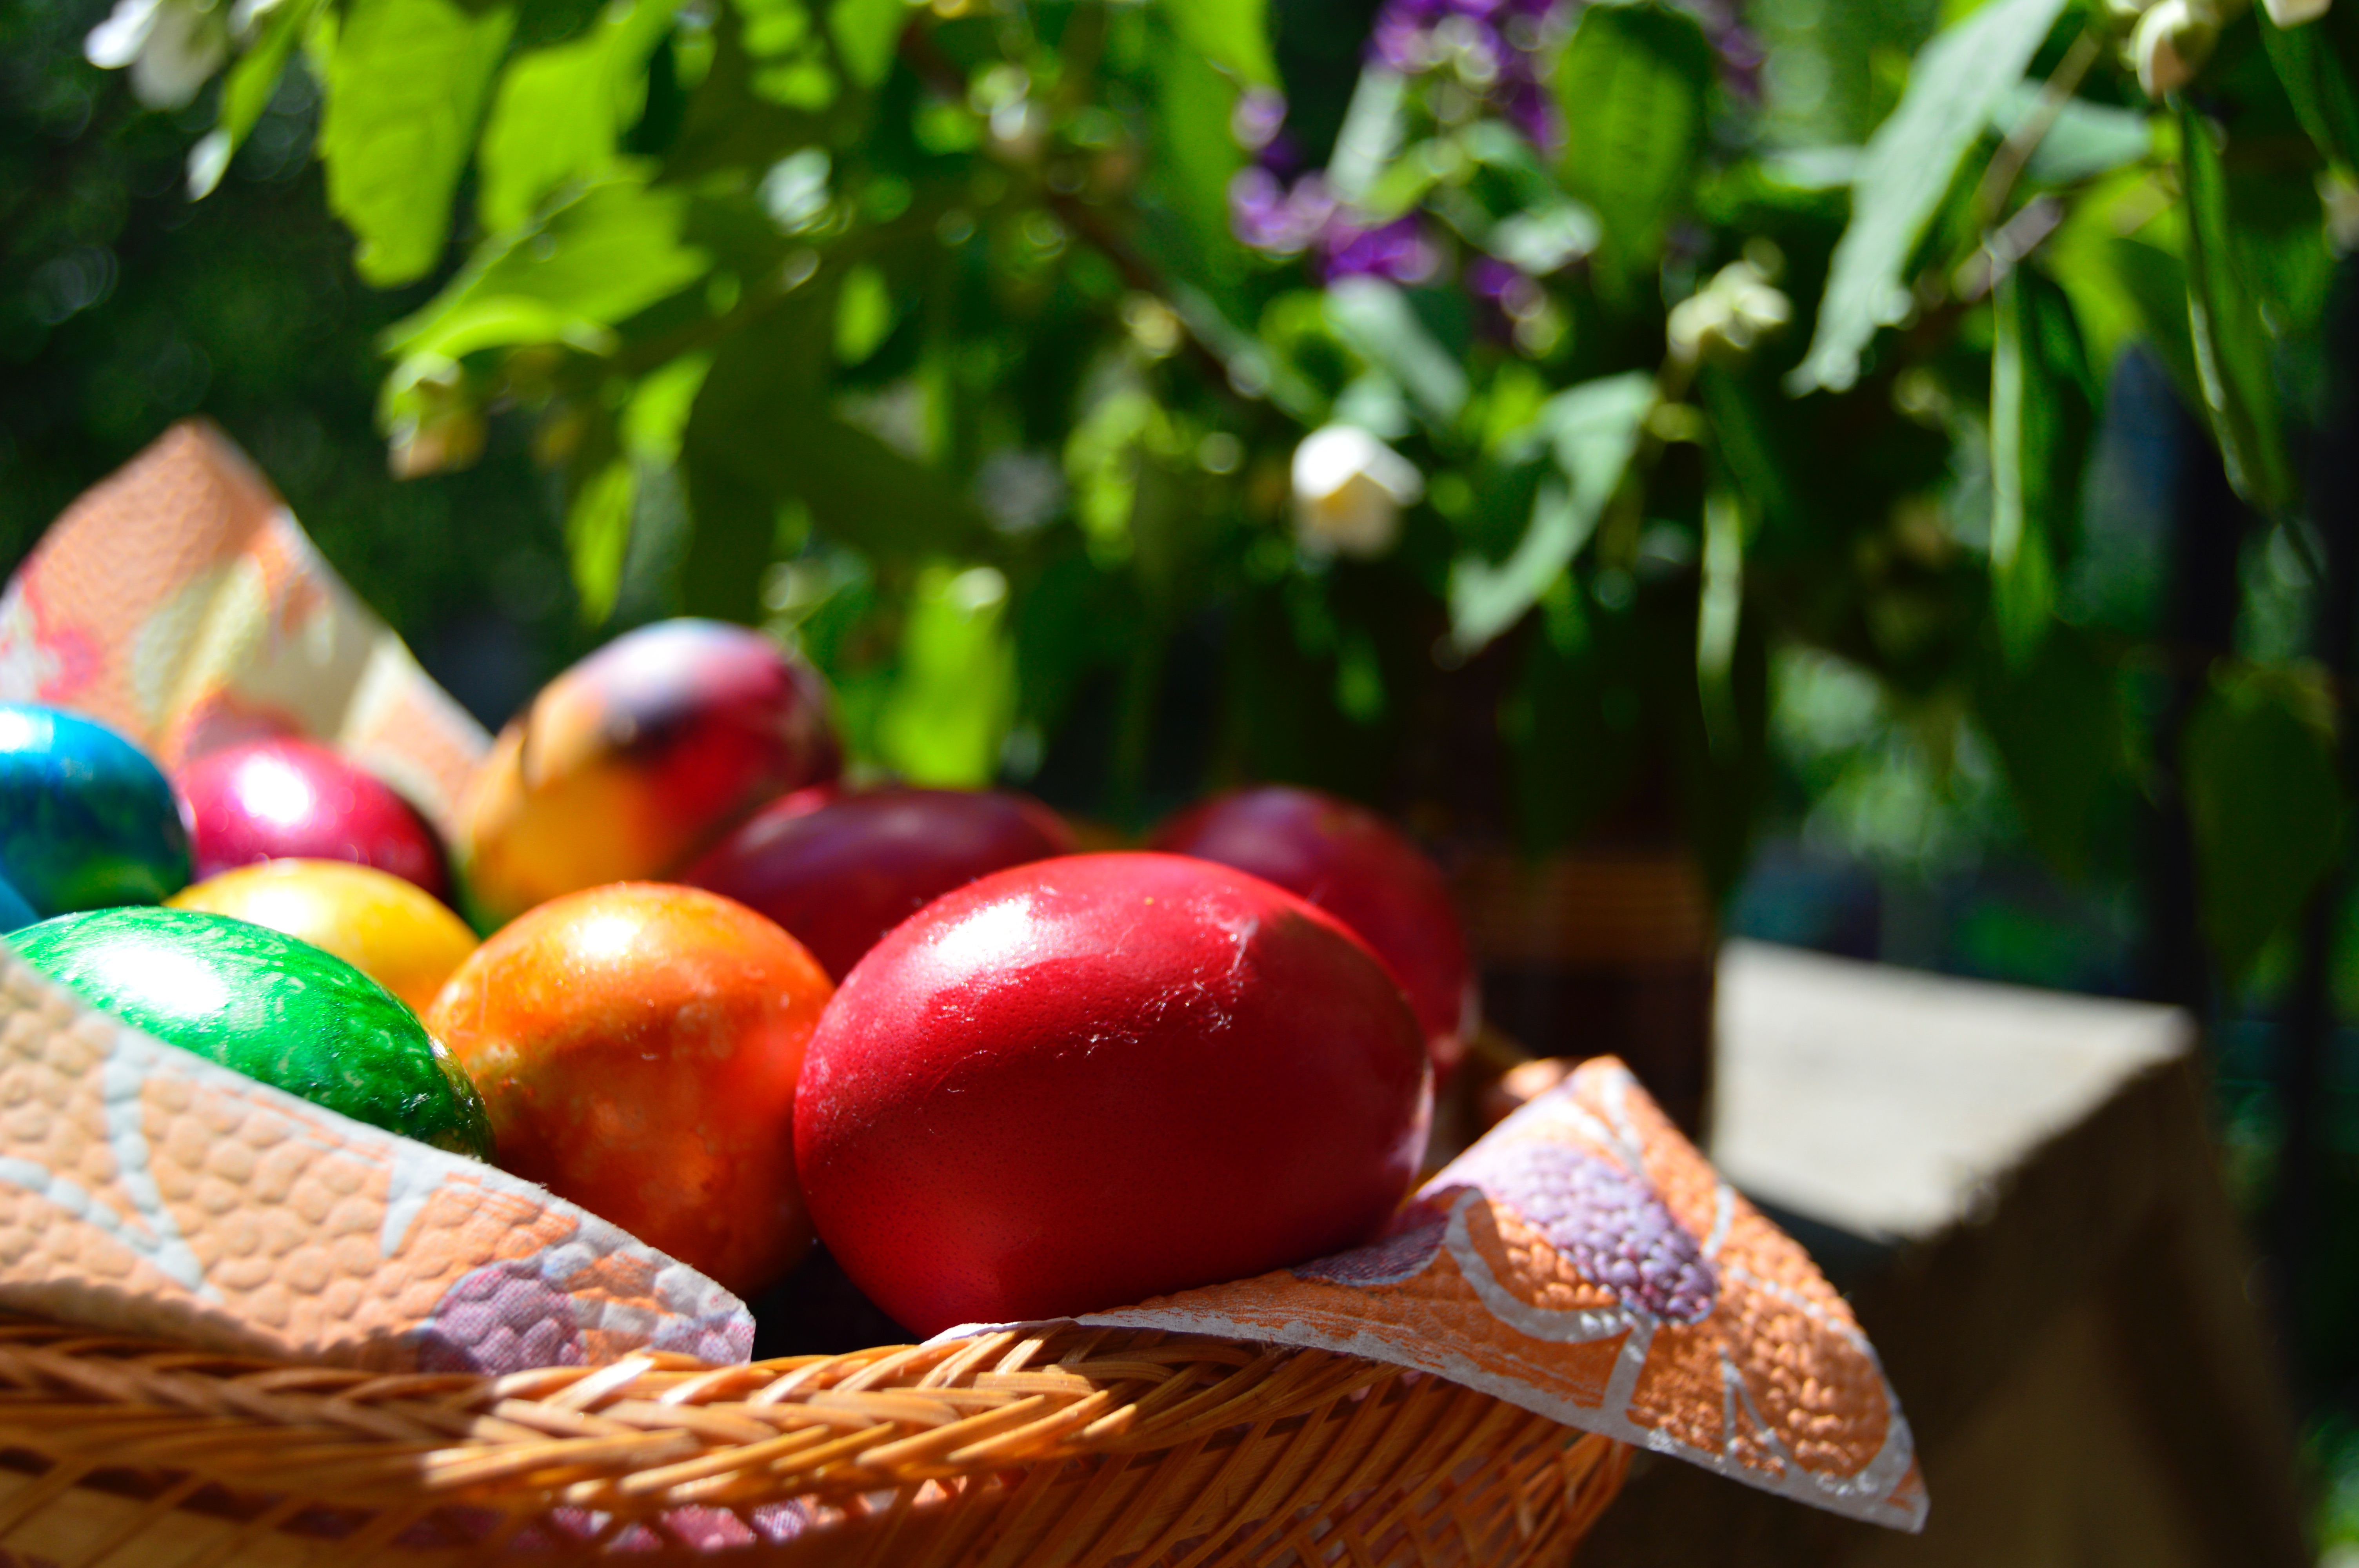
branch, plant, fruit, flower, food, produce, flowering plant, land plant